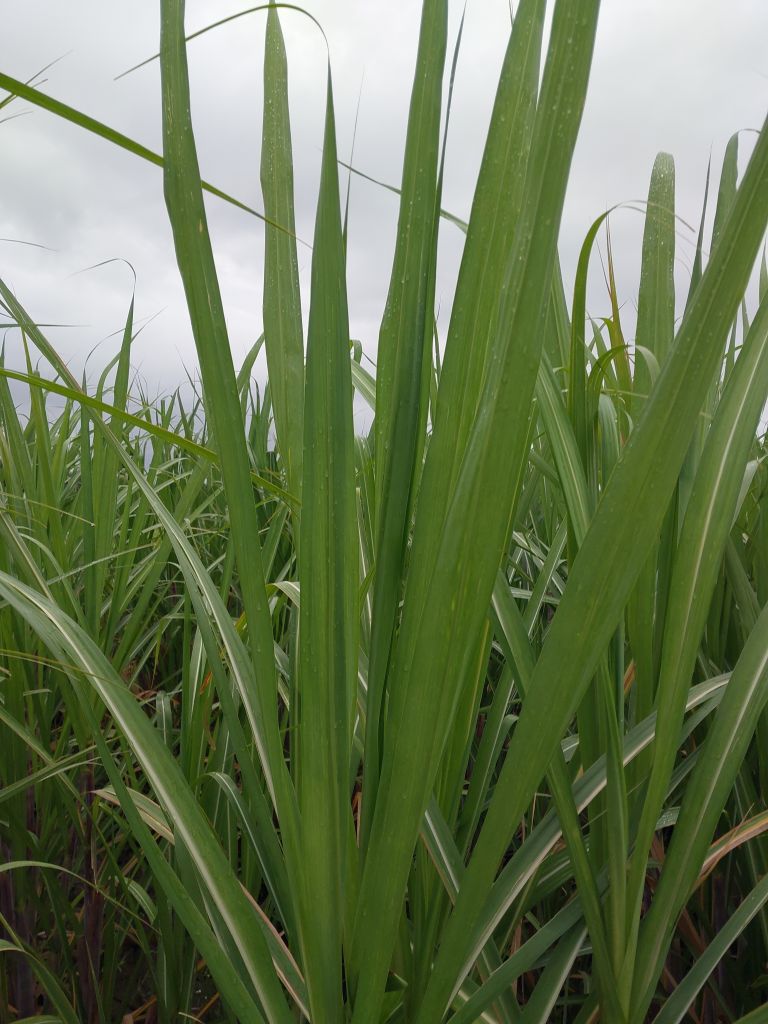
Label: Healthy